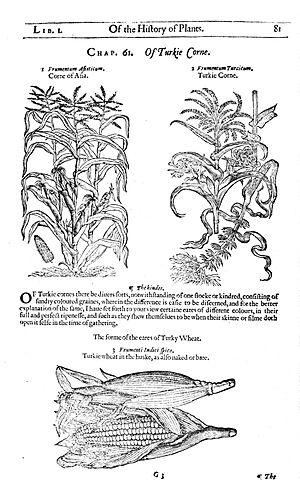
L'économie des Iroquois, telle que l'ont découverte les premiers colons européens, reposait sur une organisation collective de la production qui combinait l'agriculture et des activités comme la chasse et la cueillette. Ce système économique était commun à toutes les tribus de la Confédération iroquoise, qui rassemblait les Iroquois proprement dits. Il était partagé plus largement par l'ensemble des Iroquoiens du Nord : ces peuples apparentés par la langue vivaient sur un territoire qui correspond aujourd'hui à l'État de New York ainsi qu'à la région des Grands Lacs. La Confédération iroquoise s'était constituée, peu de temps avant la venue des Européens, par le regroupement de cinq tribus, les Cinq-Nations, auxquelles s'ajouta plus tard une sixième. Parmi les autres Iroquoiens du Nord, les mieux connus sont les Hurons : bien qu'ennemis traditionnels des Iroquois, ils avaient une organisation économique très similaire à la leur.